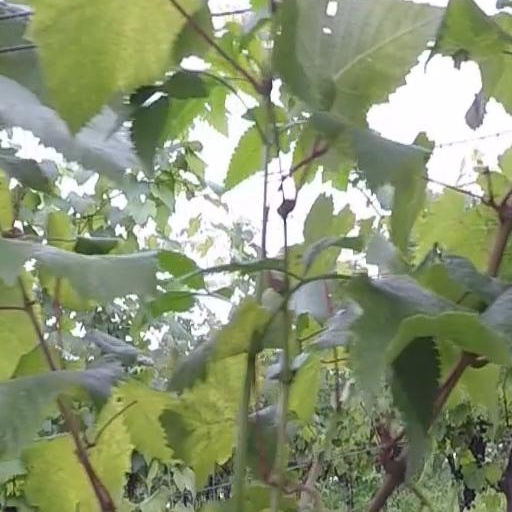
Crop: grape